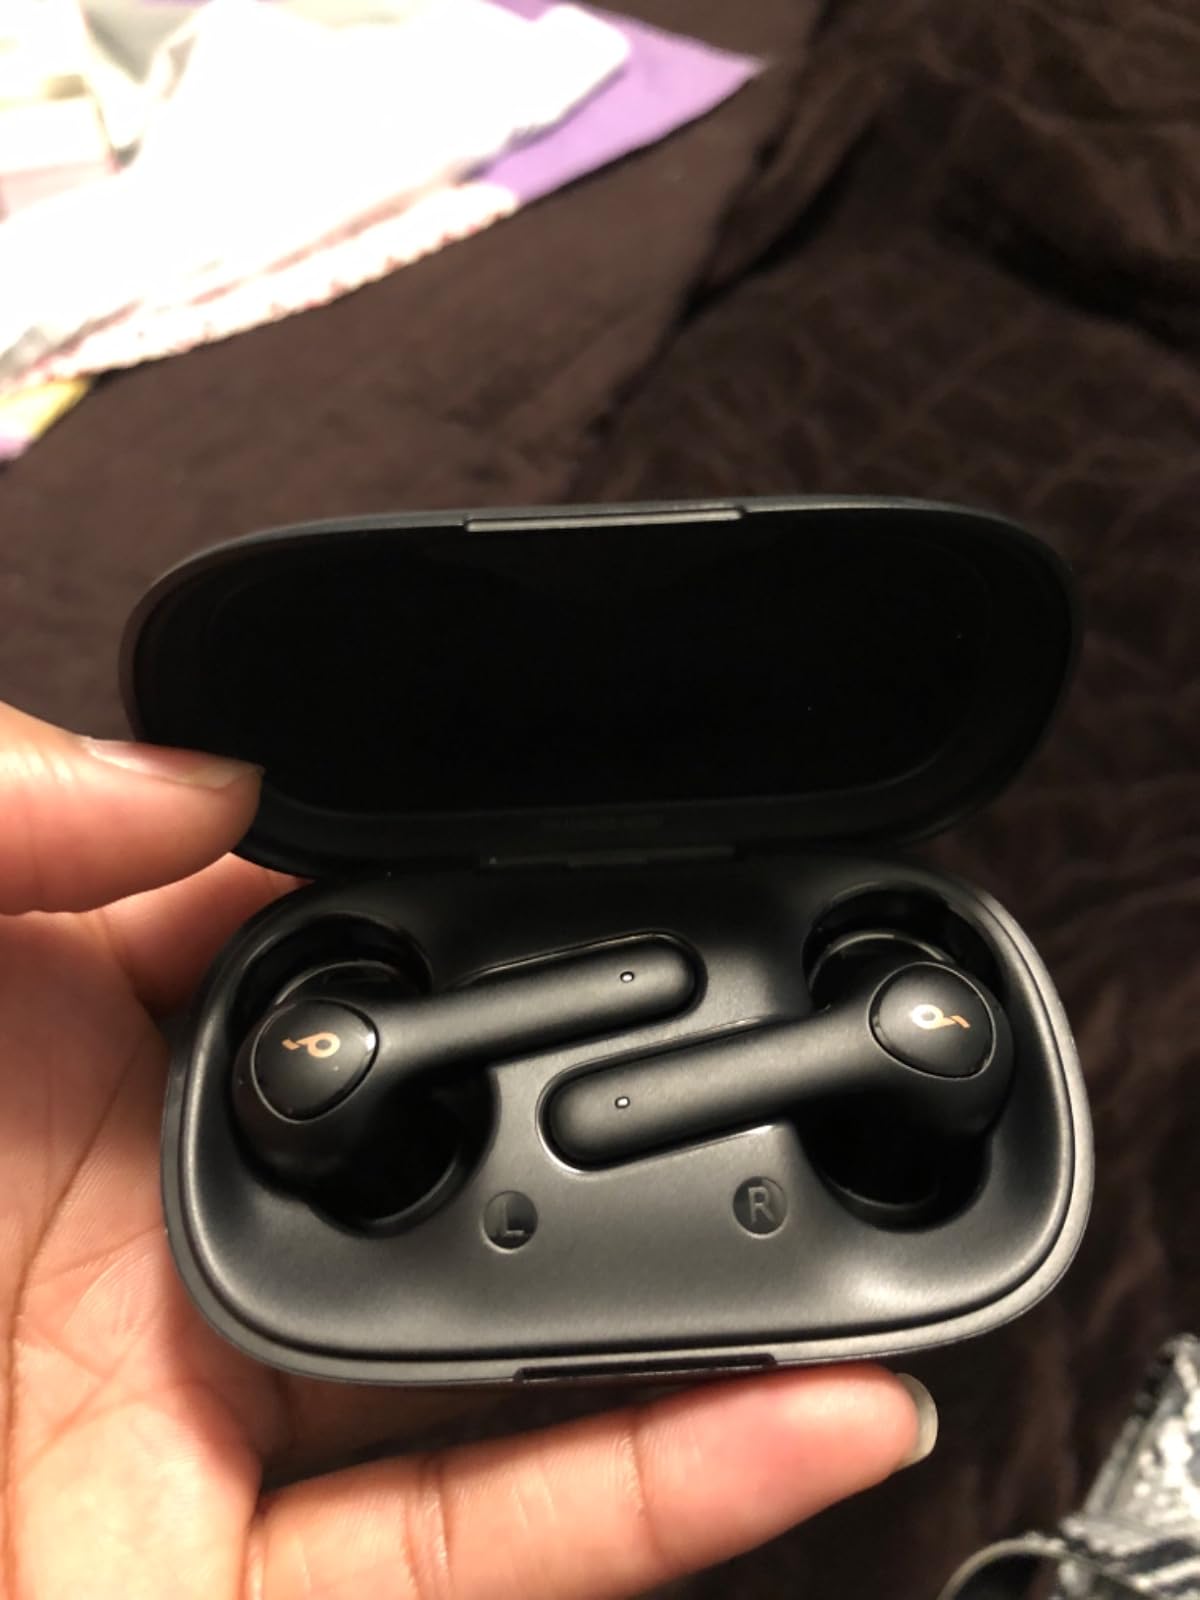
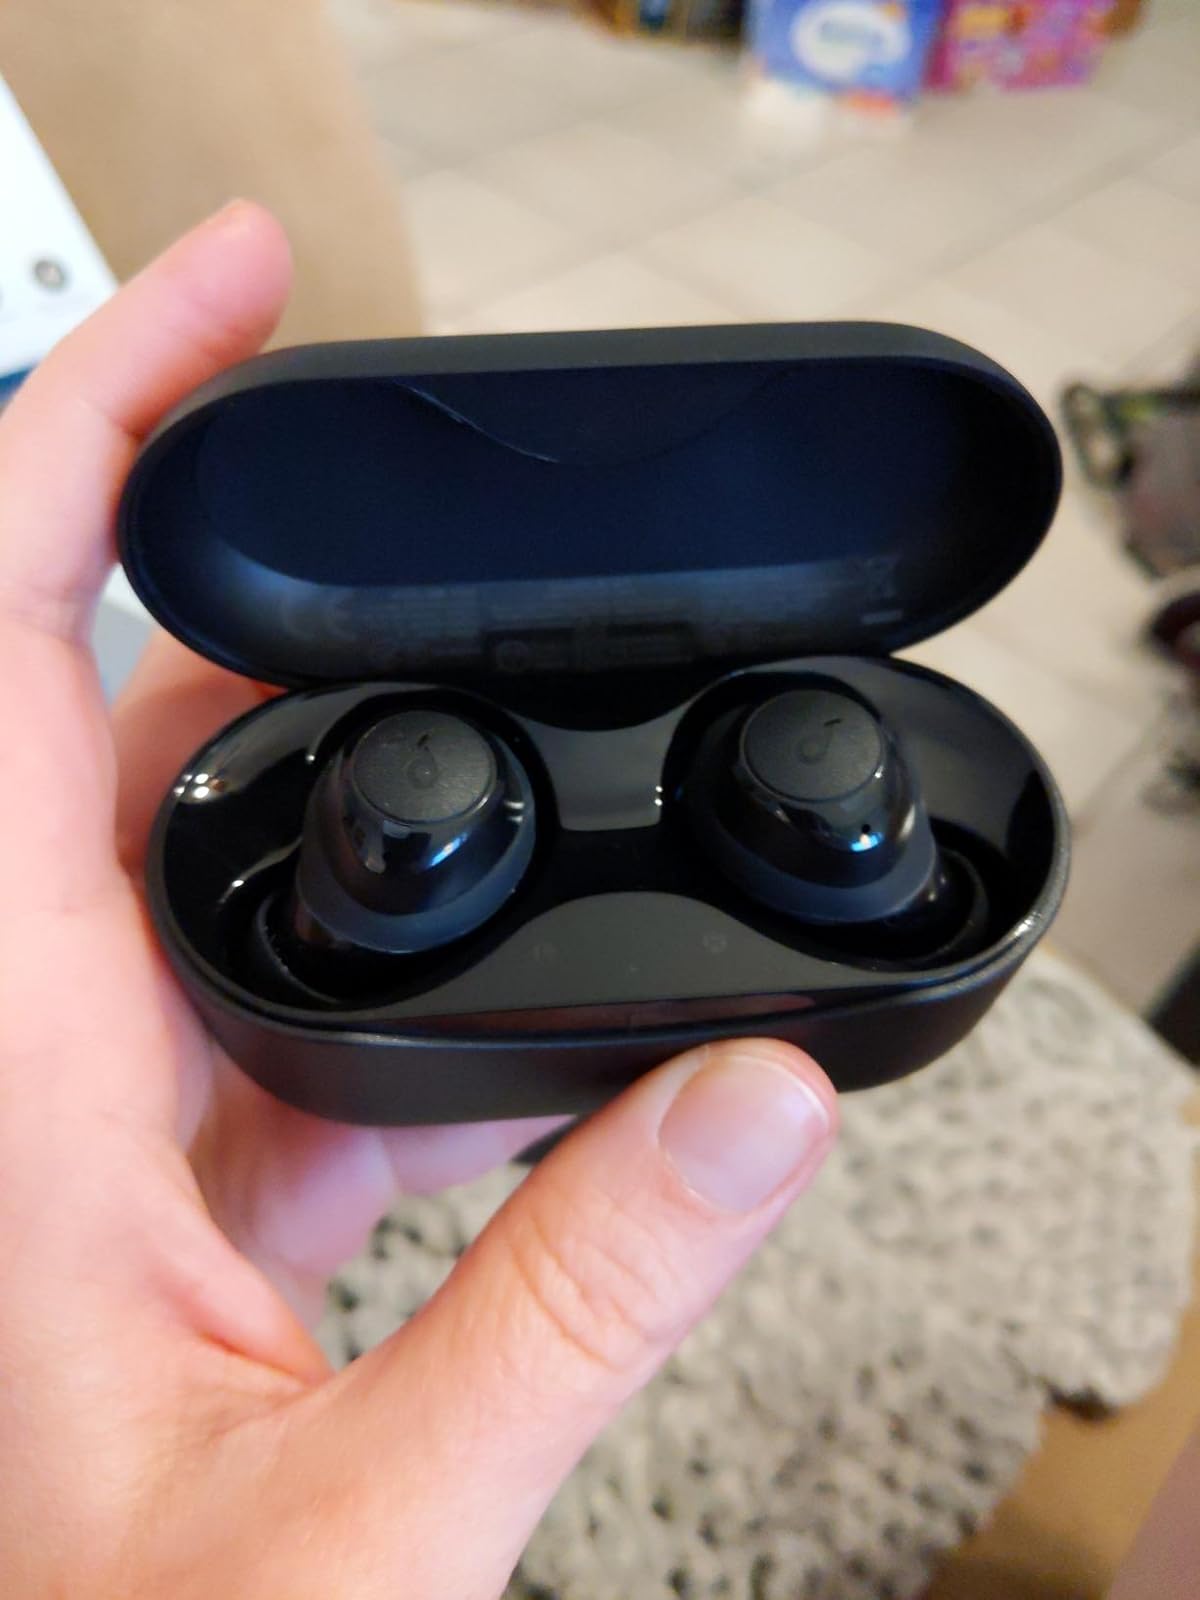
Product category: earbuds
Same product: no